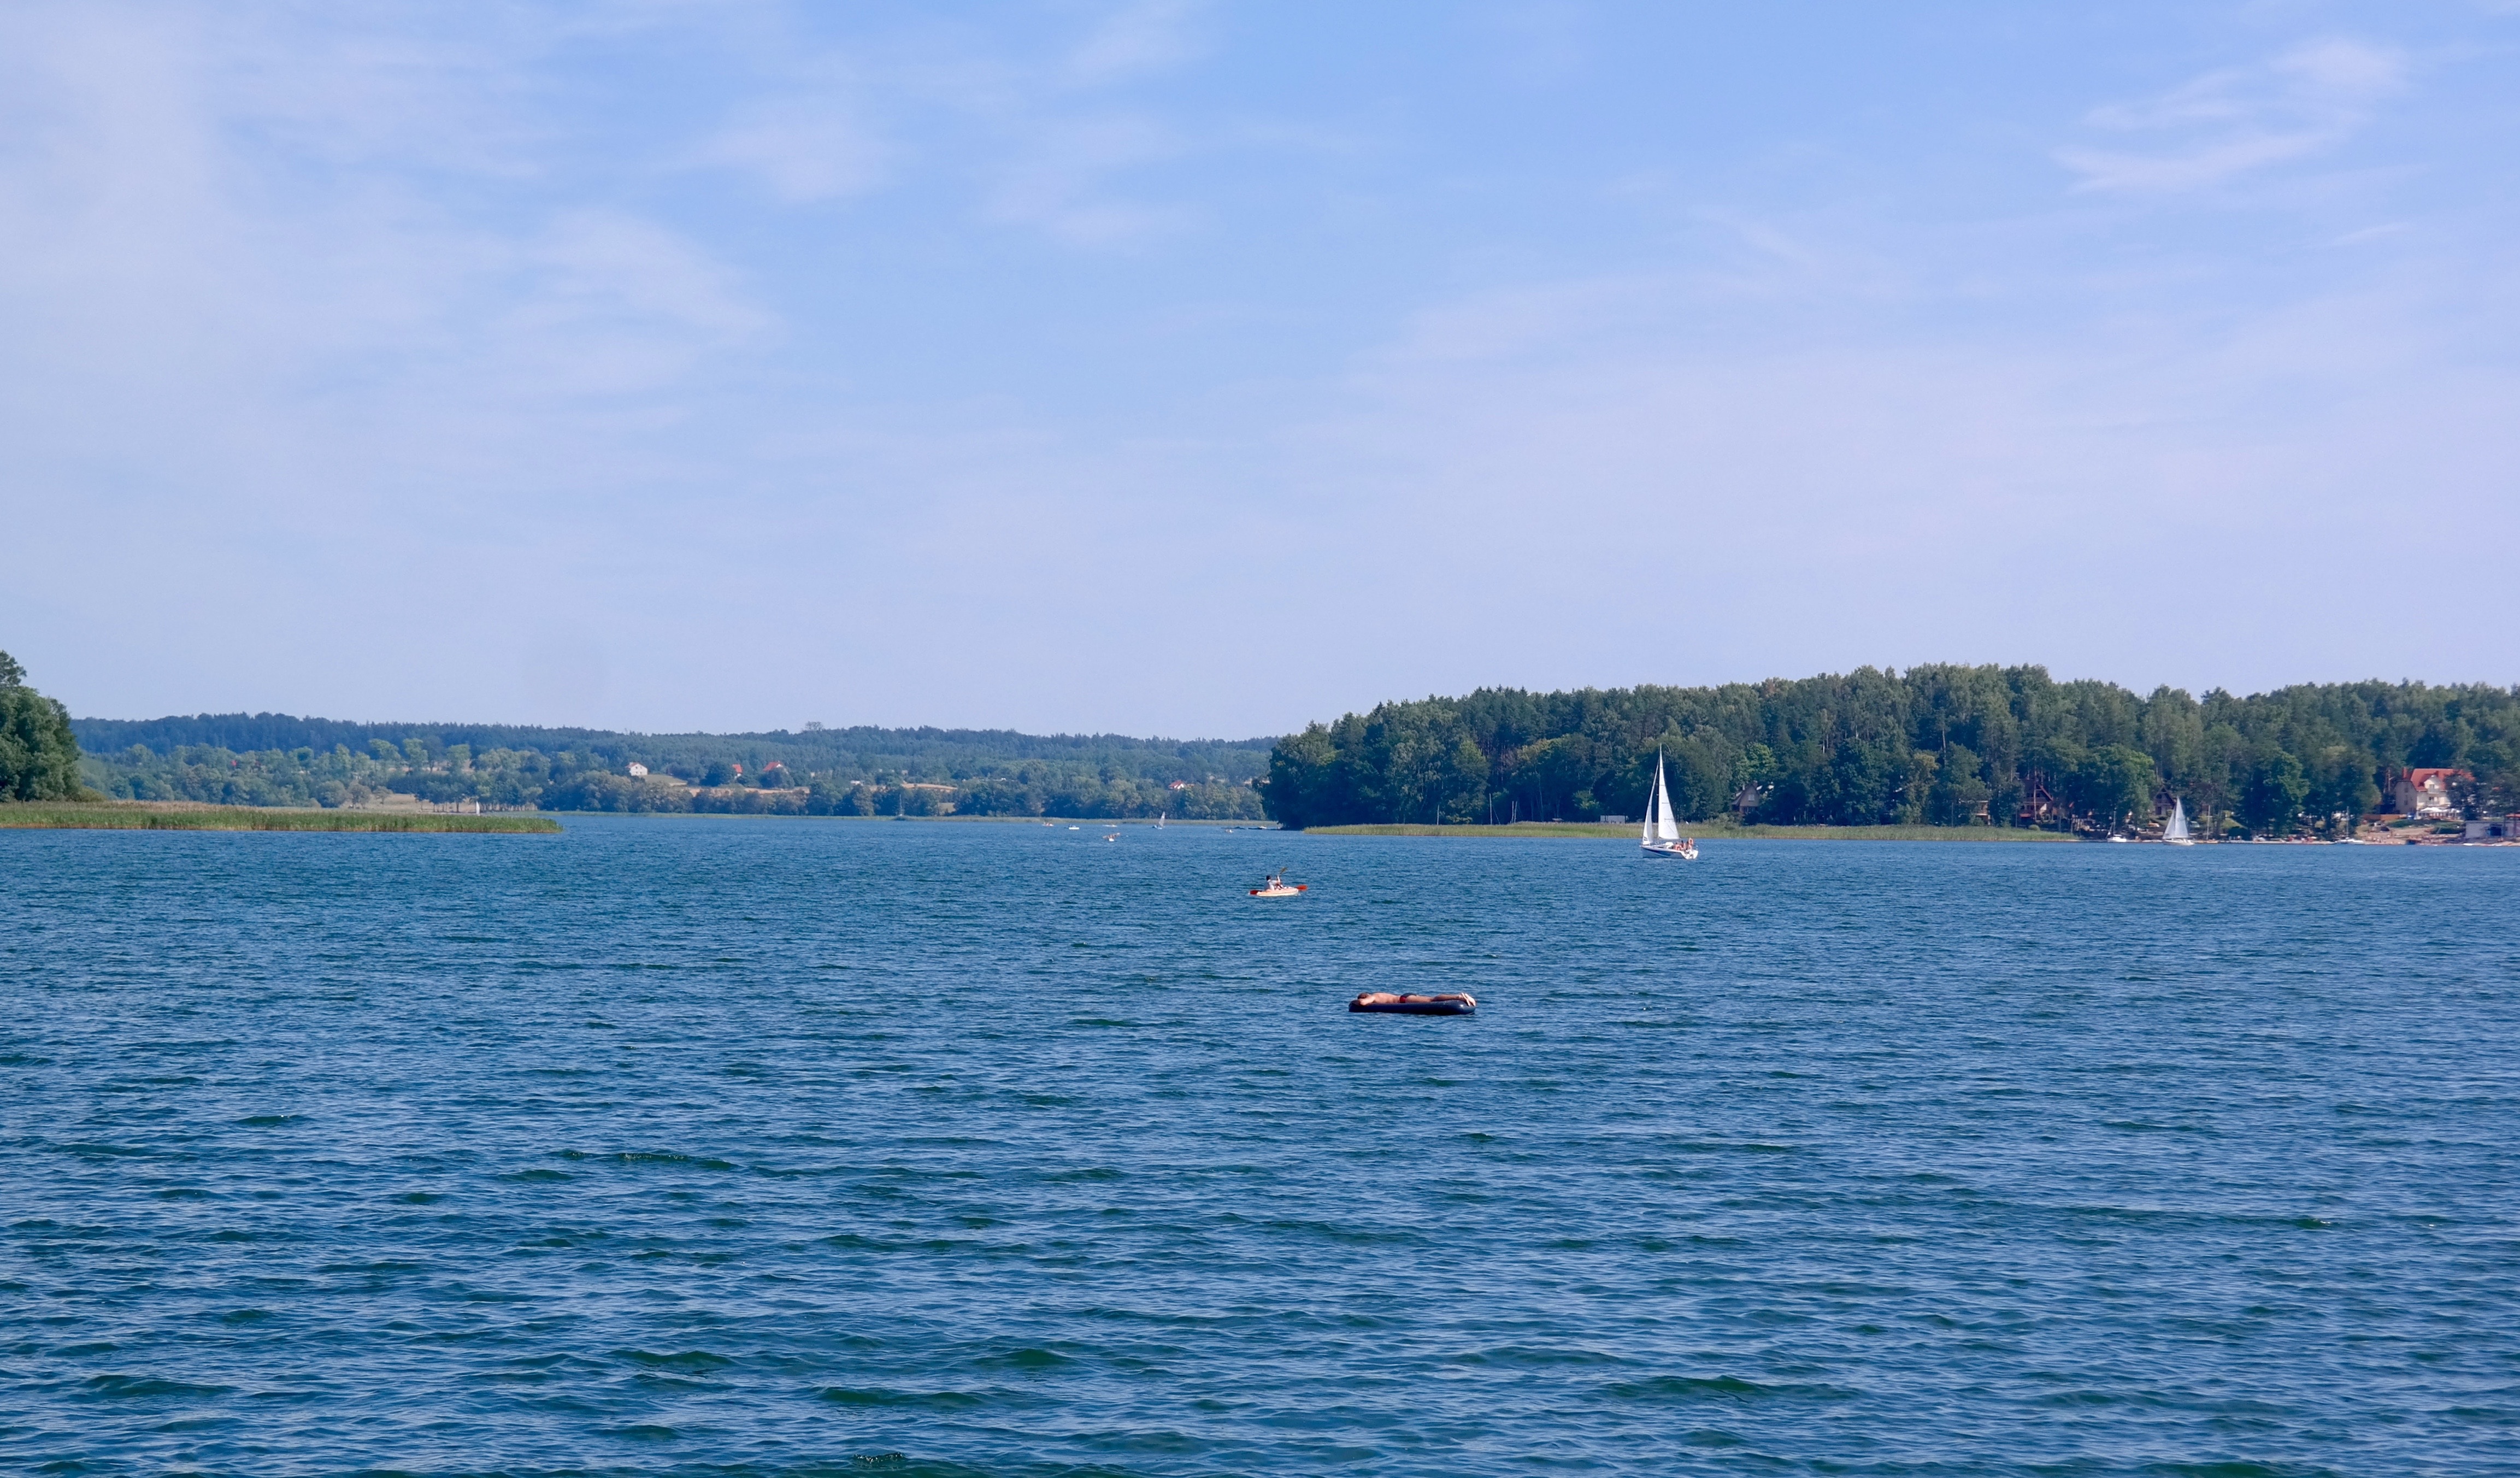
sea, boat, lake, travel, paddle, vehicle, sailing, bay, reservoir, holidays, boating, poland, masuria